Velomobile

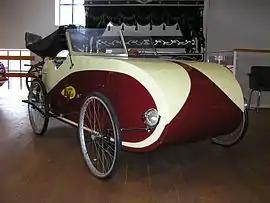
A two-seat open-top Fantom

In Sweden, a two-seat design called Fantom was sold as blueprints and became very popular; over 100,000 copies of the blueprints were sold, but few were actually completed. The downfall of these early 'bicycle' cars came when the economy improved and people chose automobiles.